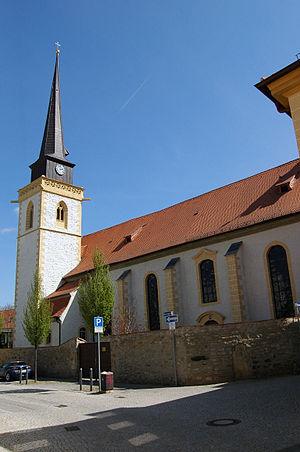
L église Saint-Martin est une église catholique située dans la partie ouest de la vieille ville d'Erfurt en Allemagne. C'est une filiale de la paroisse Saint-Séverin d'Erfurt.